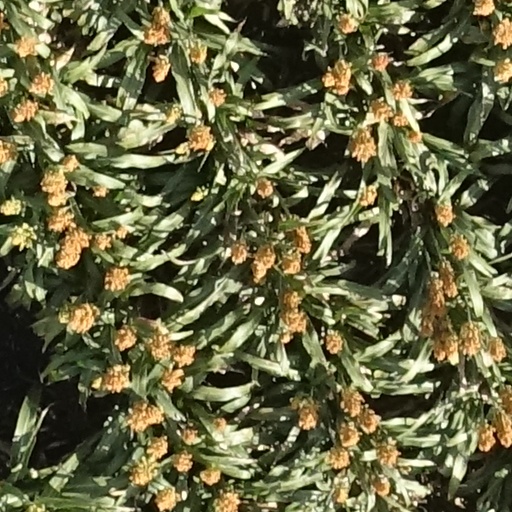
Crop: sorghum